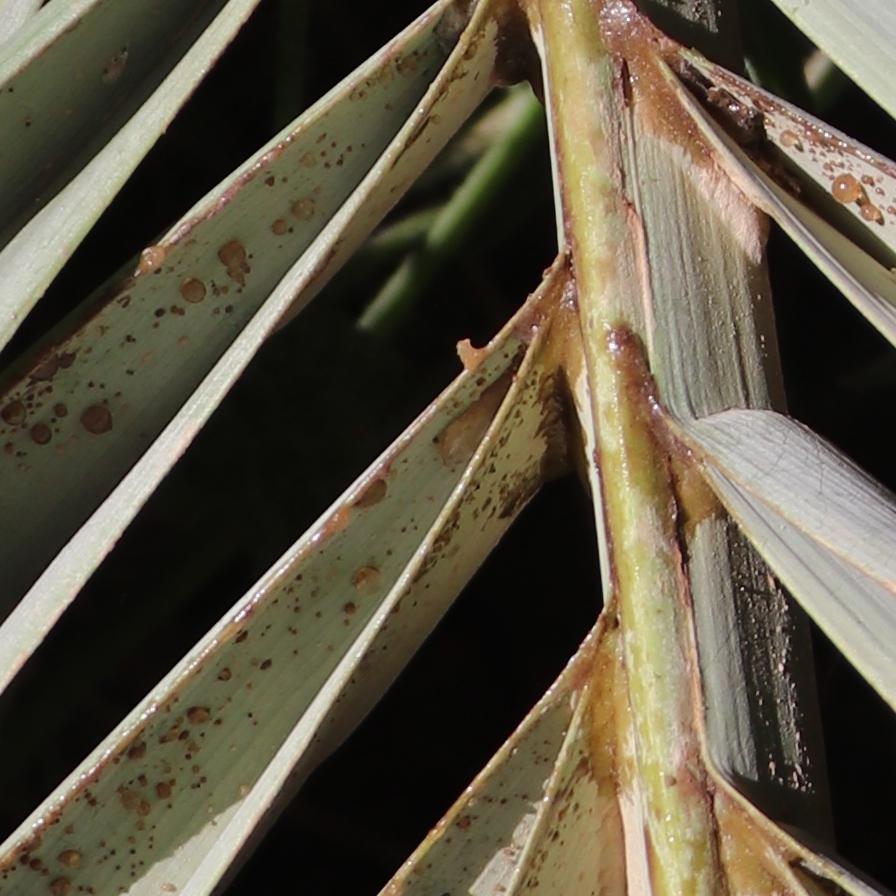
Label: Honey